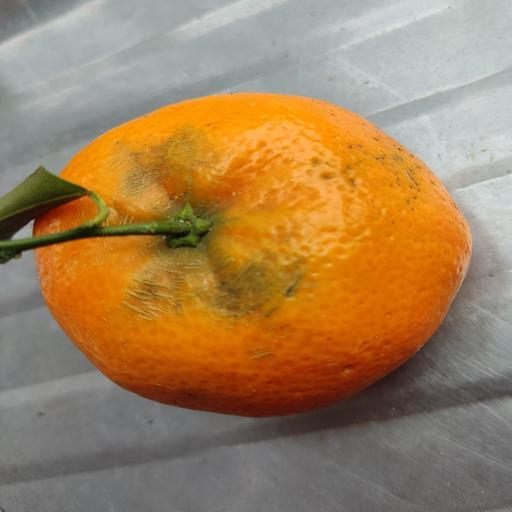
Crop type: Orange